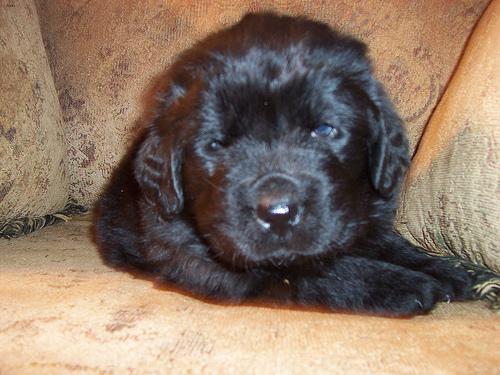
Breed: newfoundland